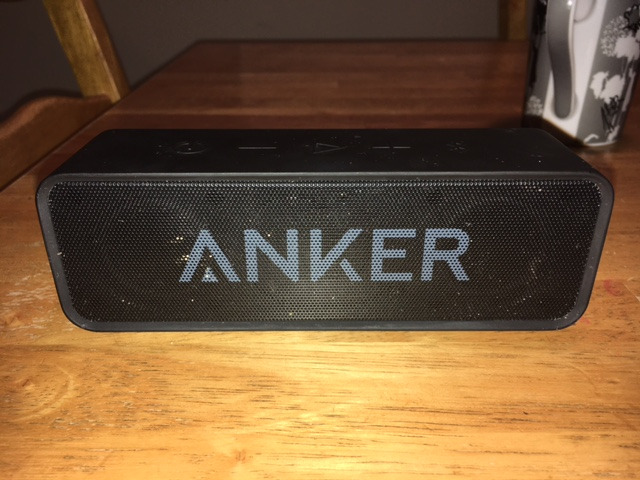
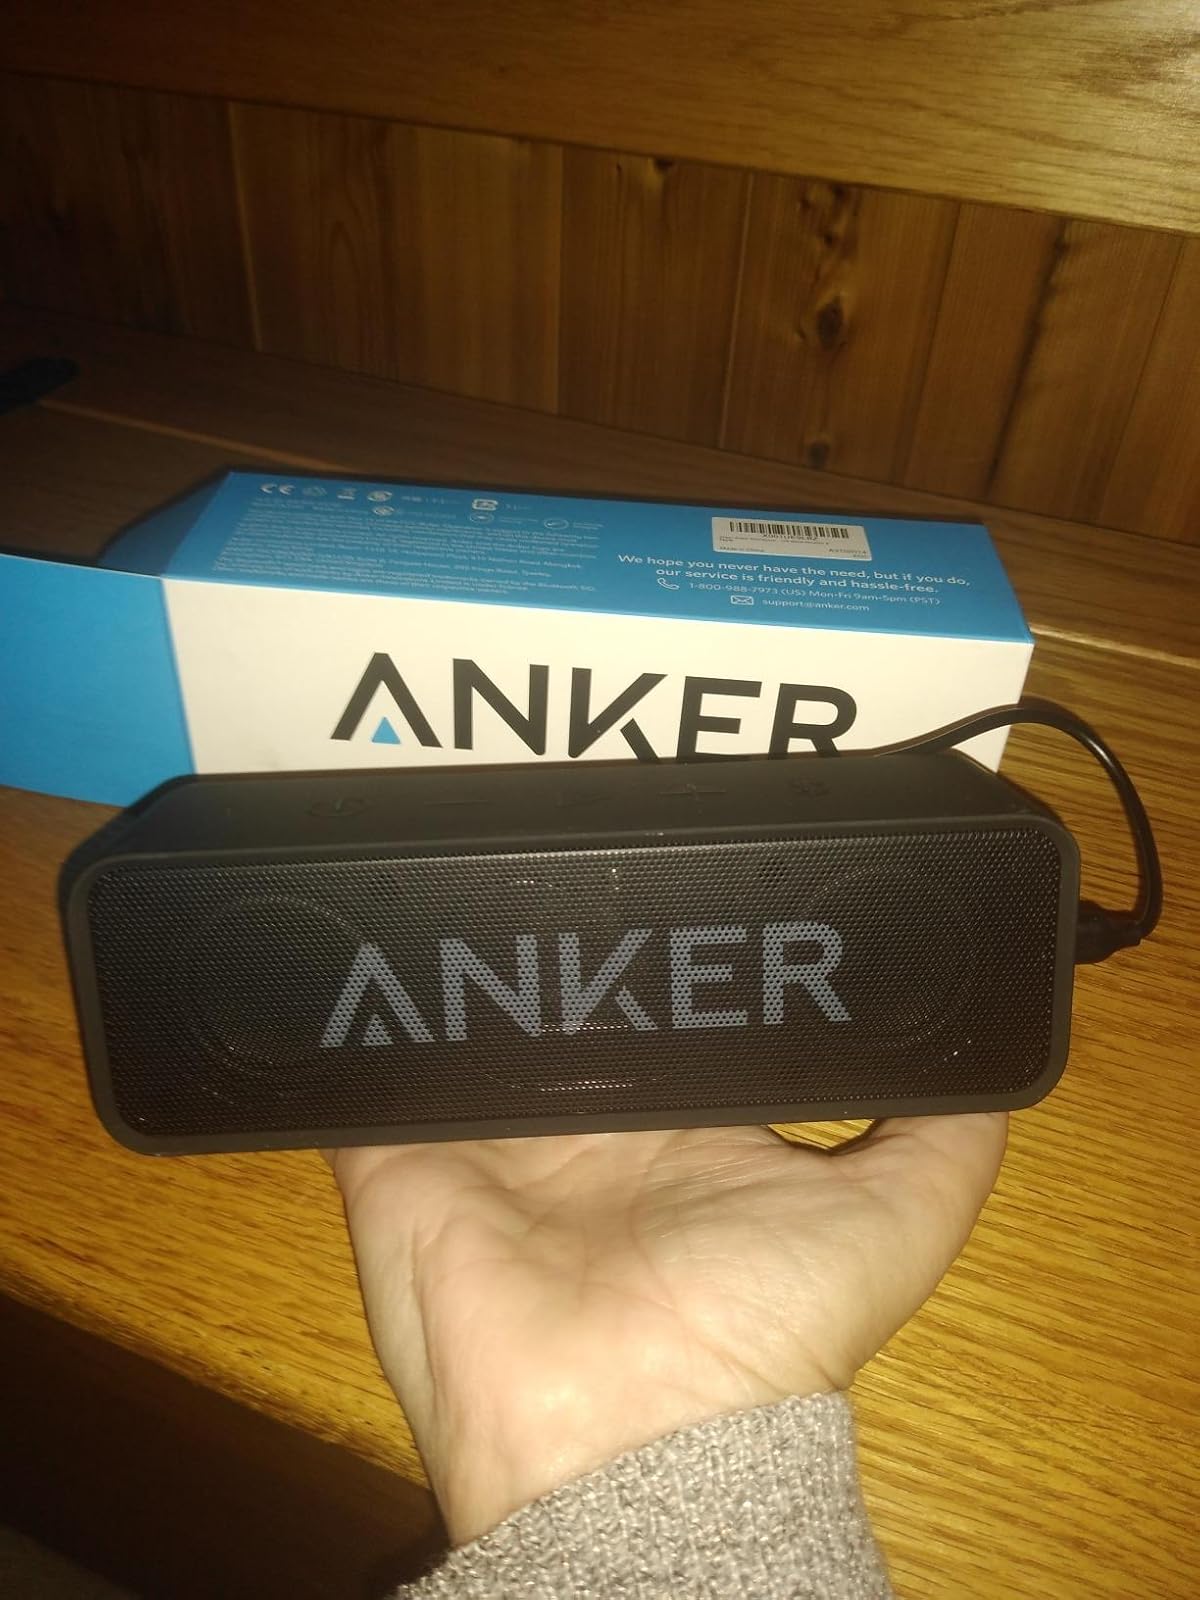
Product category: speaker
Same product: yes